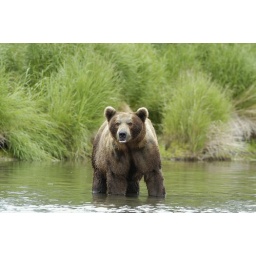
Brown bear standing in Brooks River Alaska03